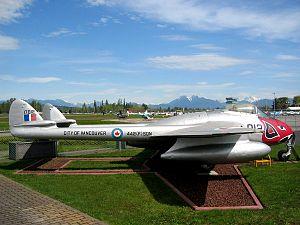
Le Canadian Museum of Flight est un musée de l'aviation situé à l'Aéroport Régional de Langley, à Langley, Colombie-Britannique au Canada. Le musée possède une collection de plus de 25 appareils civils ou militaires, six d'entre eux étant maintenus en état de vol. Le musée abrite également une collection de peintures sur l'aviation et divers autres objets